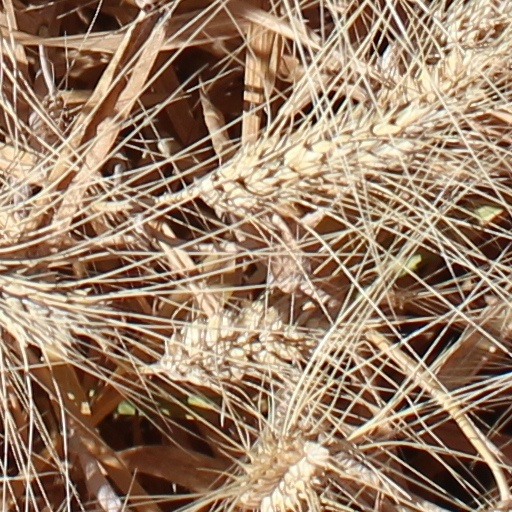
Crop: wheat